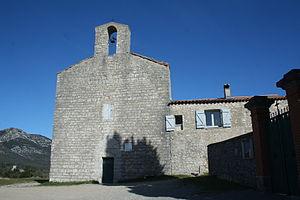
Moulès-et-Baucels (Hérault) - façade ouest de l'église de Saint-Jean-Baptiste de Moulès-et-Baucels (dite l'églisette)
Moulès-et-Baucels est une commune française située dans le département de l'Hérault en région Occitanie.